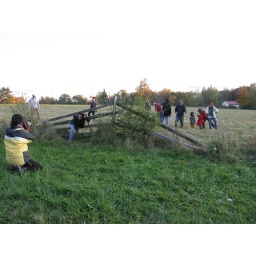
lea shoots zombies in the field - a few seconds later, the fence broke on rachel...she's ok :)